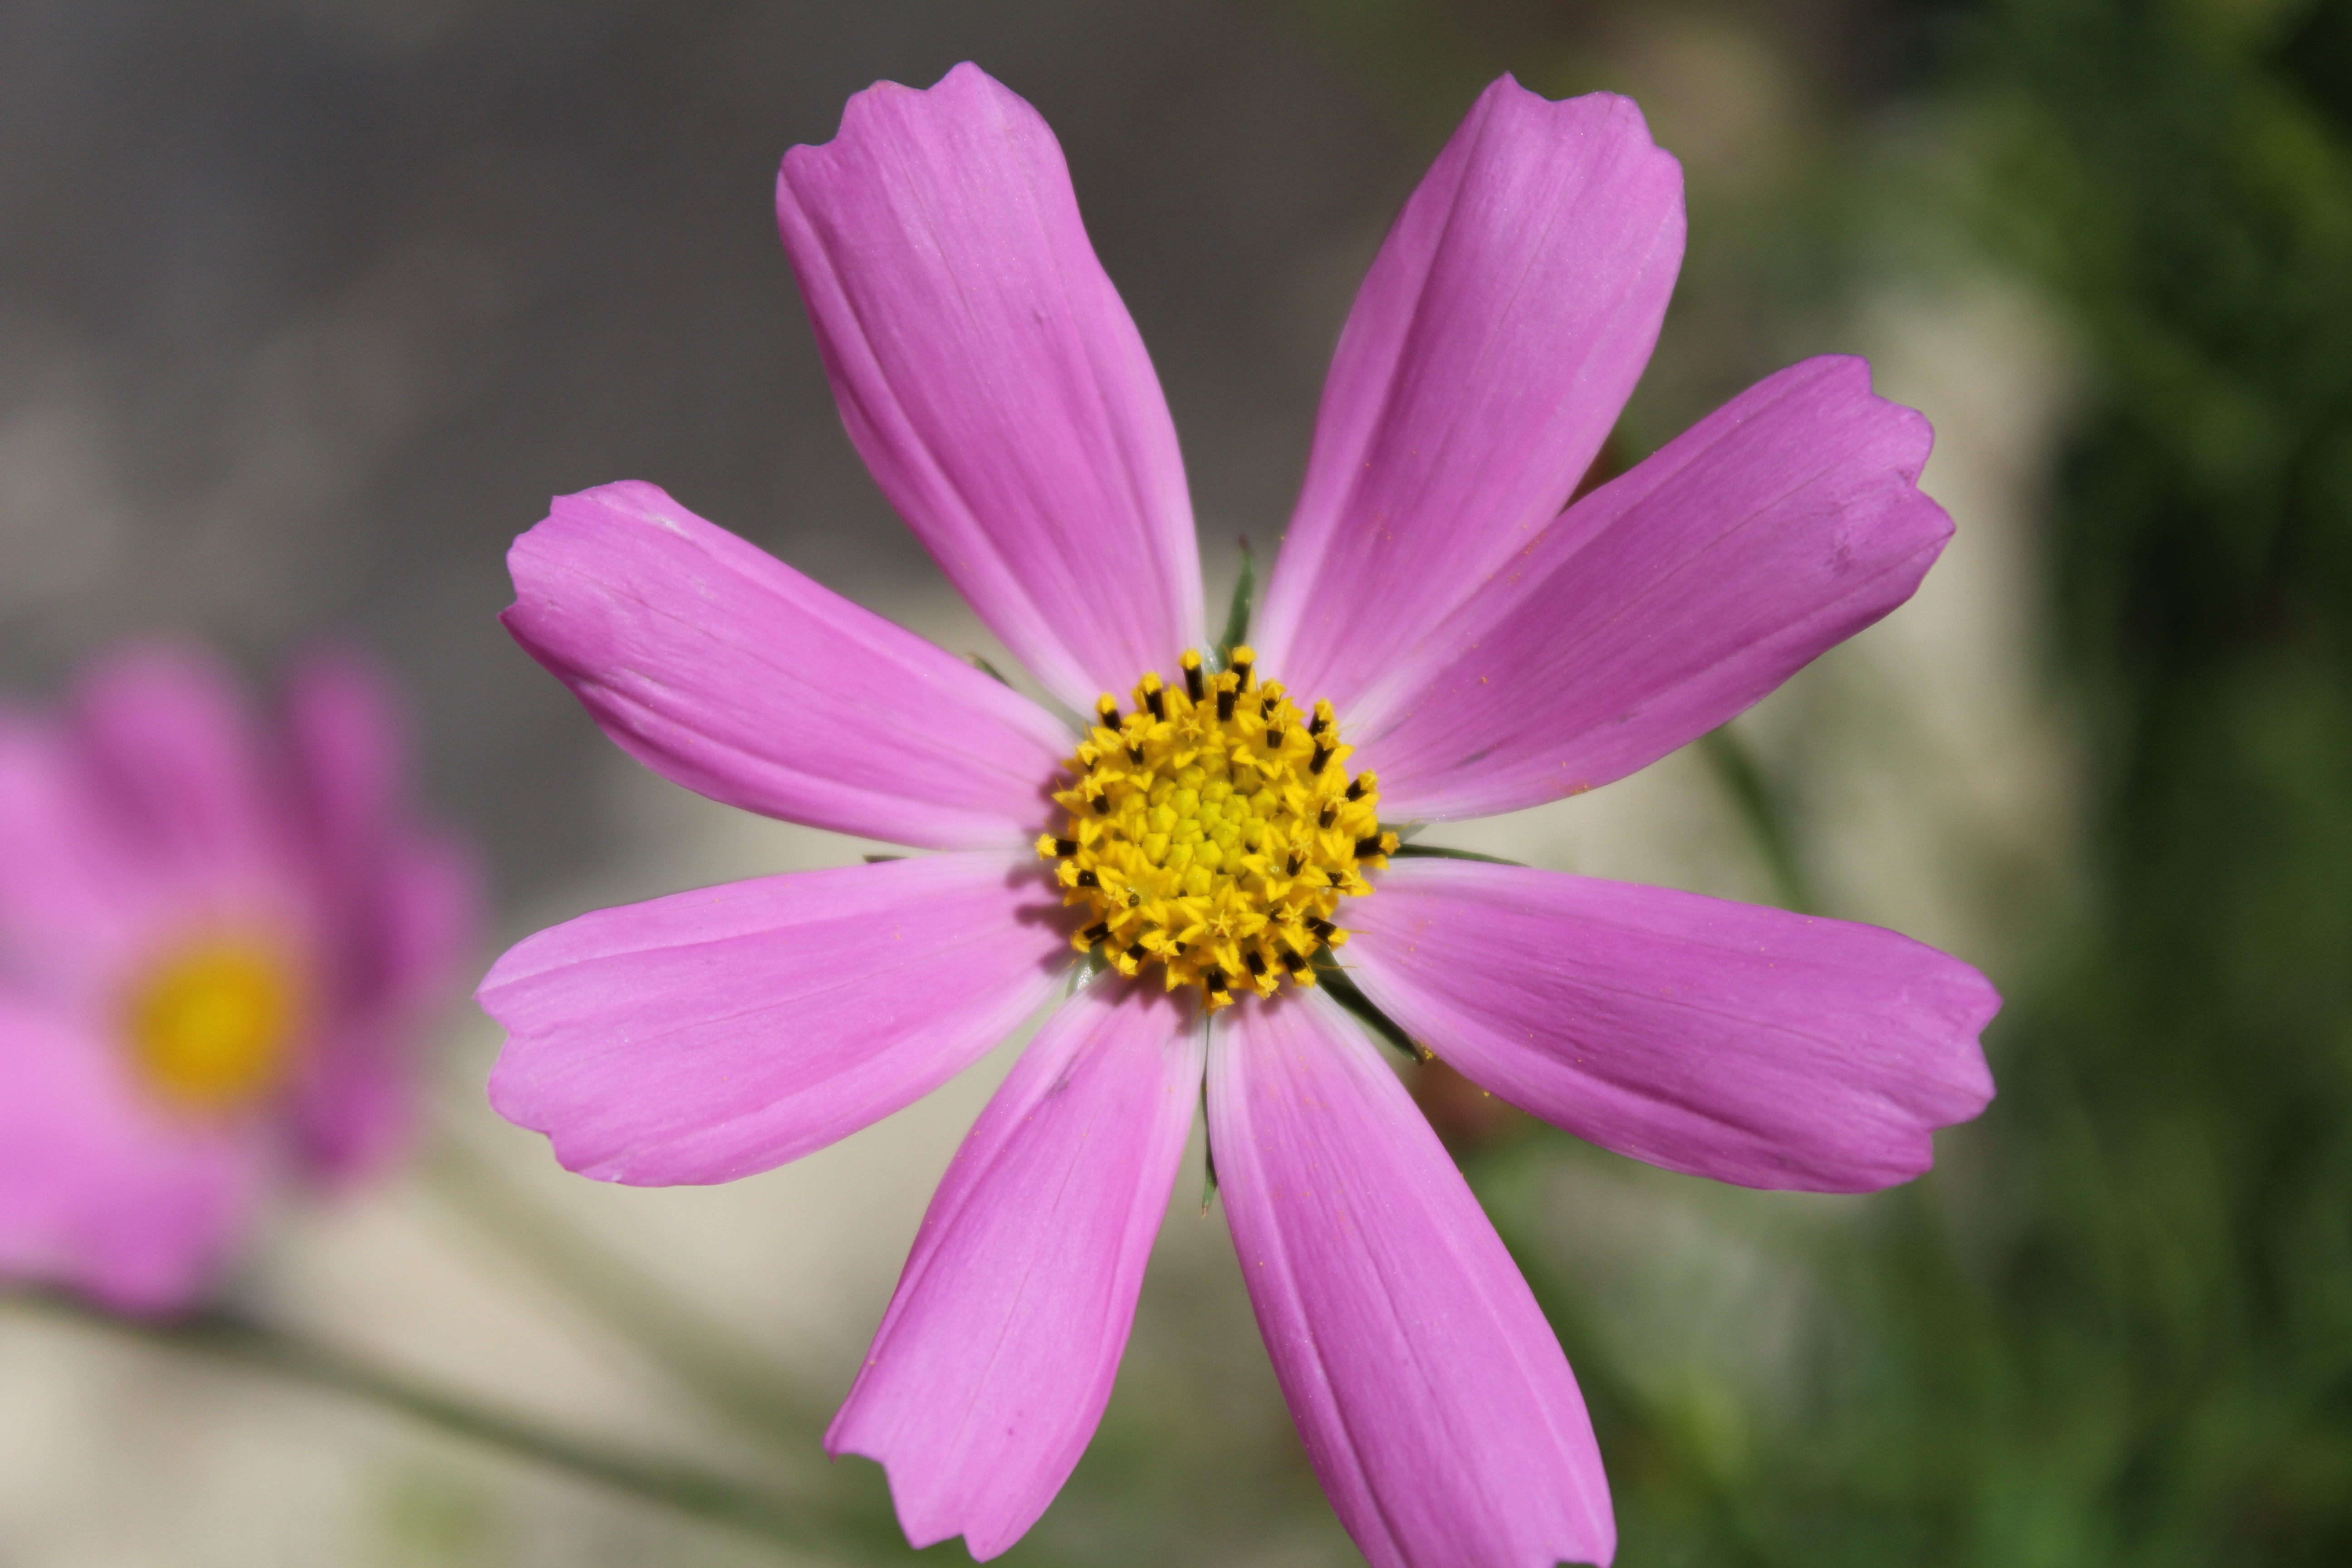
nature, blossom, plant, cosmos, flower, petal, garden, flora, wildflower, close up, pink flower, macro photography, flowering plant, daisy family, annual plant, plant stem, land plant, garden cosmos